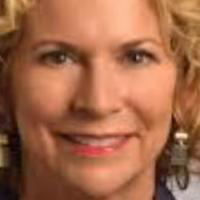
Age group: age 41-55